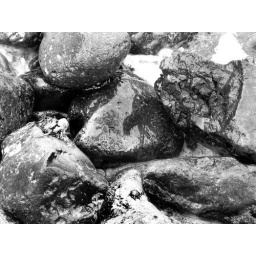
black crab in the rocks